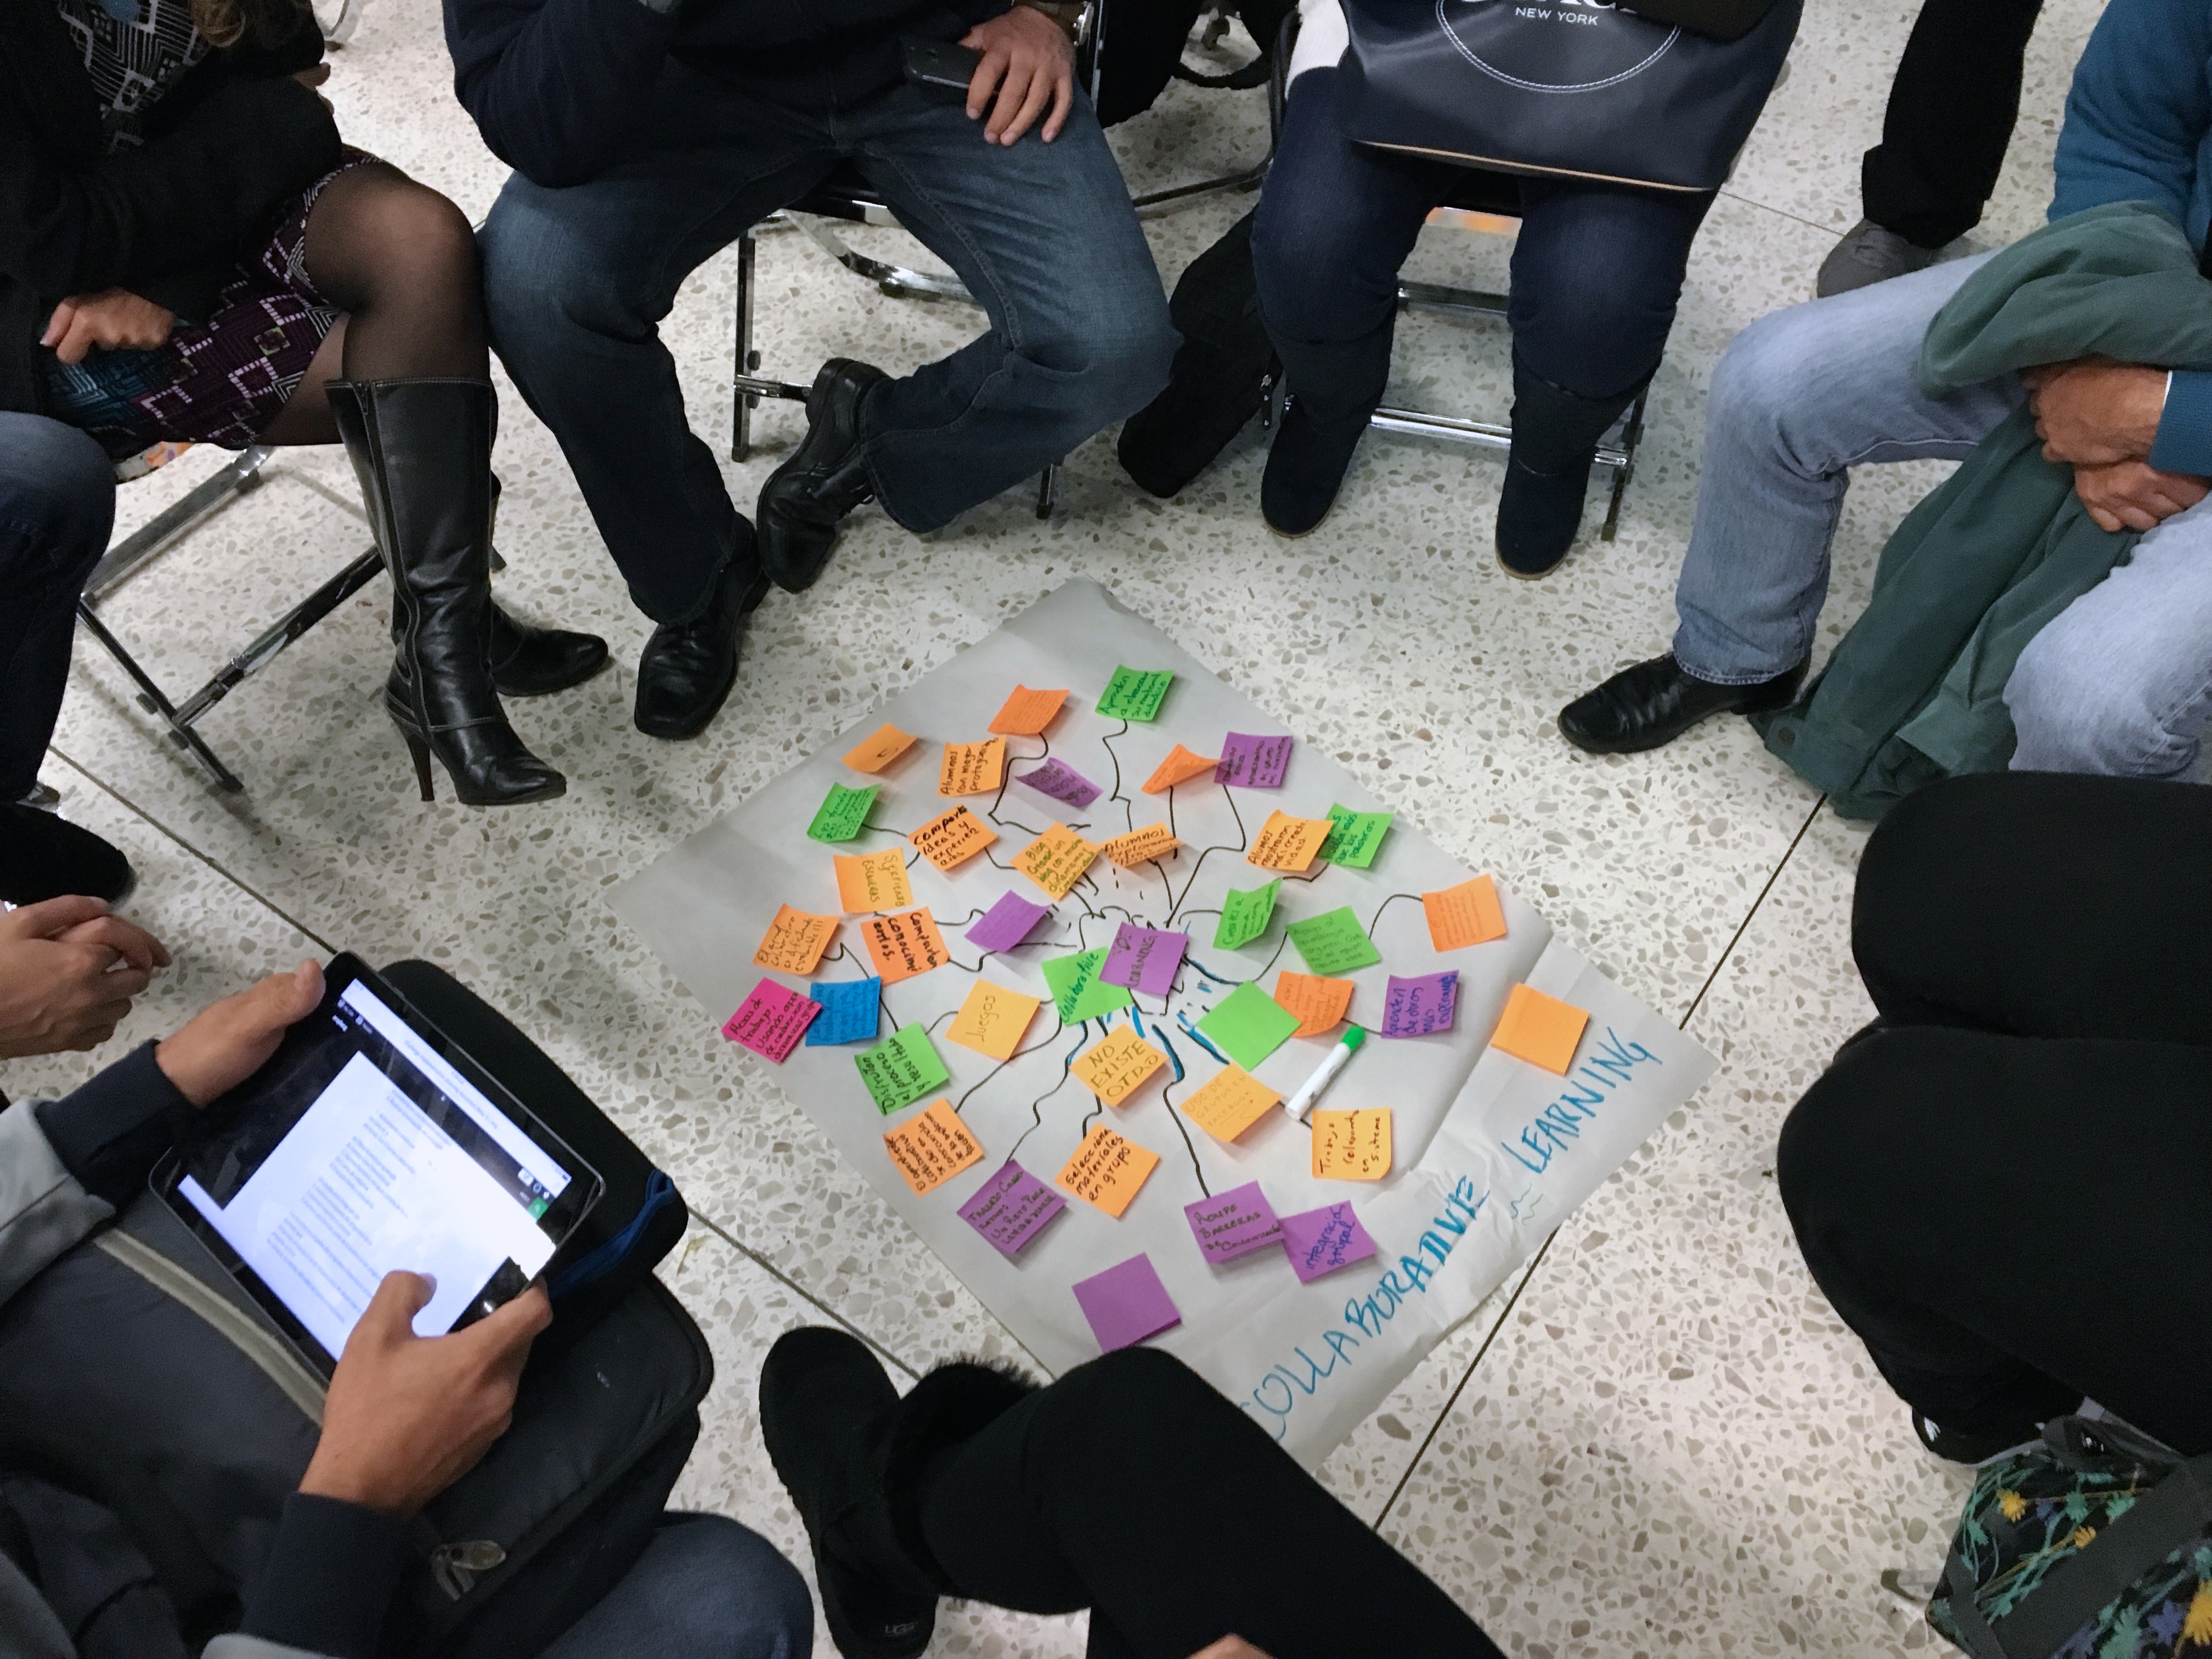
crowd, education, udgagora